List of naval ship classes in service

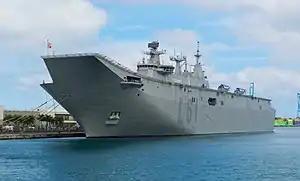
Juan Carlos I (L-61)

"America"-class amphibious assault ship (LHA-6)